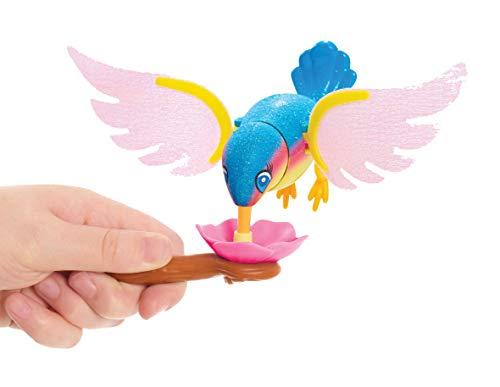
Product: Flutter Friends Hummingbird Nectar
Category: Toys & Games | Kids' Electronics | Electronic Pets
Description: Flutter Friends are birds that interact with kids and each other Pet the hummingbird’s head or back to unlock over 40 realistic Hummingbird sounds.
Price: $3.97
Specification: ProductDimensions:2.2x6.5x9inches|ItemWeight:5.6ounces|ShippingWeight:5.6ounces(Viewshippingratesandpolicies)|ASIN:B07KK2QRL2|Itemmodelnumber:JPL77703|Manufacturerrecommendedage:5-10years|Batteries:4LR44batteriesrequired.(included)